Henson Cargill

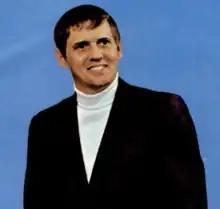
Cargill in 1968

Henson Cargill (February 5, 1941 – March 24, 2007) was an American country music singer best known for the socially controversial 1968 country number-one hit "Skip a Rope". His music career began in Oklahoma in clubs around Oklahoma City and Tulsa. He earned national recognition after getting a Nashville producer to agree to produce "Skip a Rope".